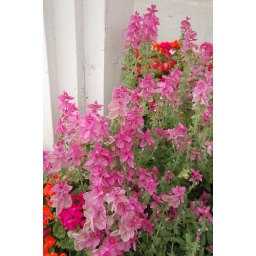
Lovely flowers in a street garden in Anchorage